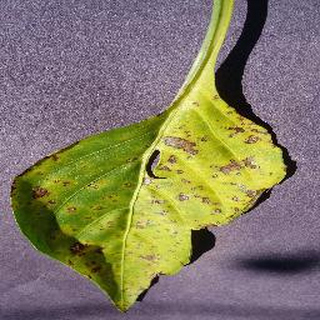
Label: bell_pepper_bacterial_spot